Fnatic

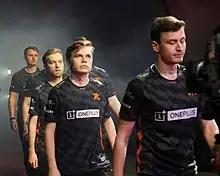
Fnatic at IEM Sydney 2019

In September 2019, flusha and Golden, two previous squad members, rejoined the team. Following this roster move, Fnatic enjoyed some success, until at the start of 2021 there were more changes, with flusha stepping down from the team's active roster, to be replaced by the 21 year old talent Jack "Jackinho" Ström Mattsson. after this change, the team had a slew of losses, falling over the next six months to a near all-time low of position #65 on the HLTV team ranking. As a result of this, the decision was made to change things up, with the roster becoming, for the first time, an international one following the addition of UK players Alexander "ALEX" McMeekin and William "mezii" Merriman and the benching of JW and Golden.